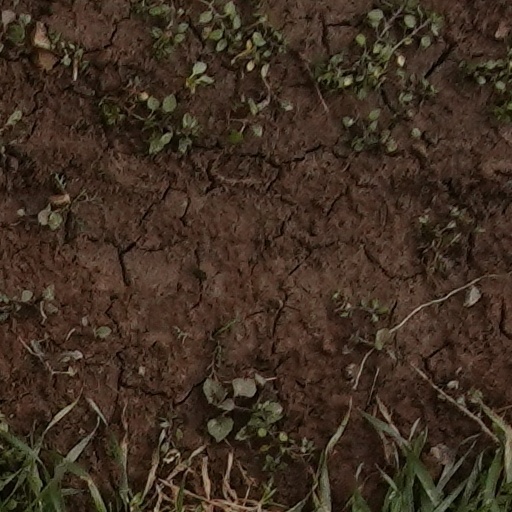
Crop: wheat